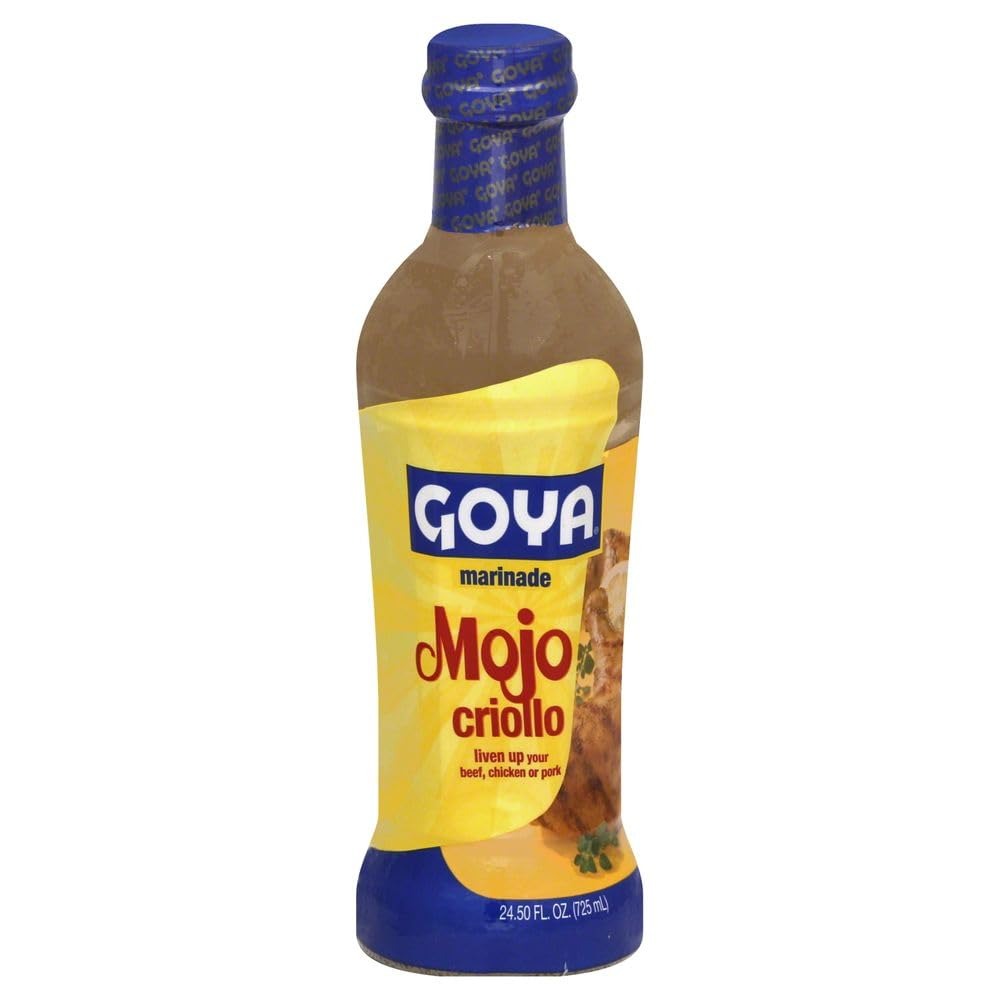
Item Name: Goya Foods Mojo Criollo Marinade, 24.5 Fl Oz (Pack of 12)
Bullet Point 1: GOYA Mojo Criollo add your favorite protein to deep dish; cover with marinade. Refrigerate, covered, for at least 4 hours or up to 48 hours. Cook as you usually would
Bullet Point 2: Gives you the best tasting hot marinade for your pork, chicken and beef
Bullet Point 3: Free trans fat
Bullet Point 4: Low calorie
Bullet Point 5: If it's Goya… it has to be good!
Value: 294.0
Unit: Fl Oz

Price: 3.69